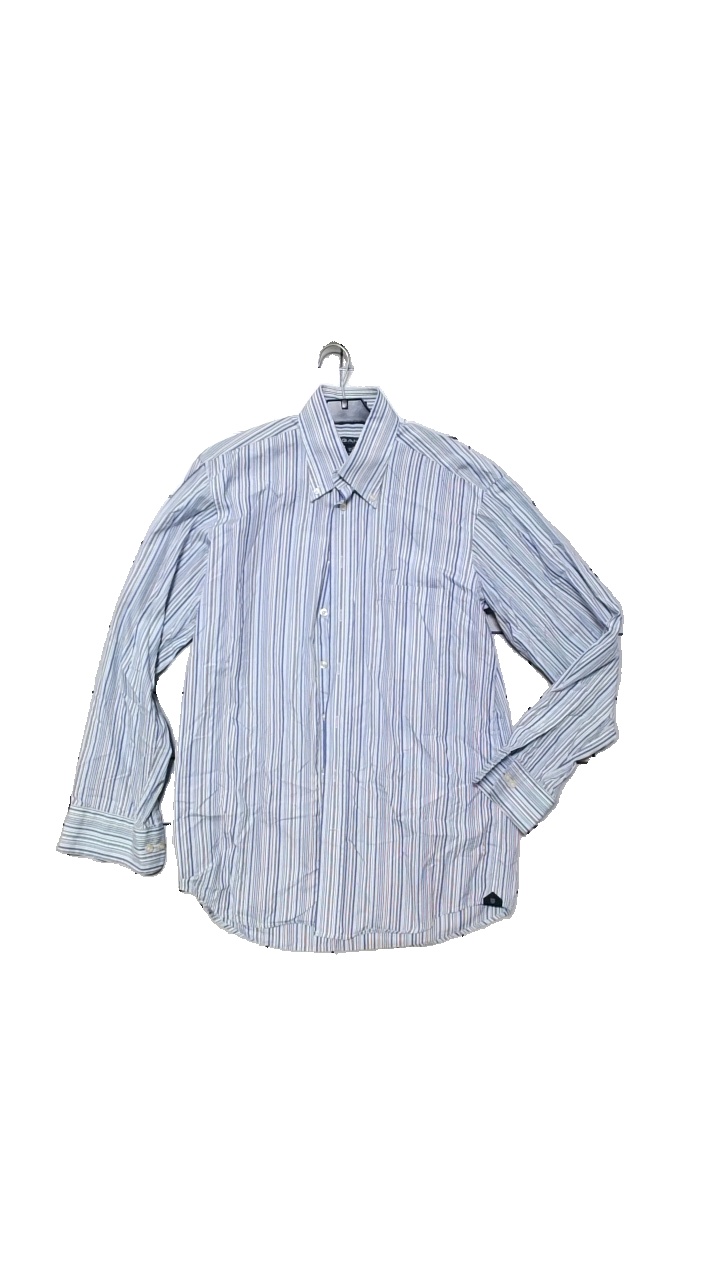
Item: Shirt (Men)
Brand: Gant
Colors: Blue, Multicolor, White
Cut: Regular
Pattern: Striped
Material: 100%Cotton
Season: All
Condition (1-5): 4
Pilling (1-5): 4
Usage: Reuse
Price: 150-250